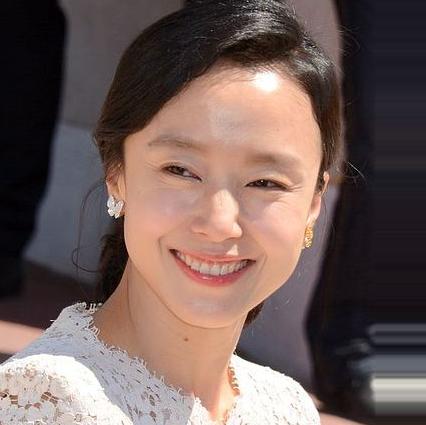
Age: 40